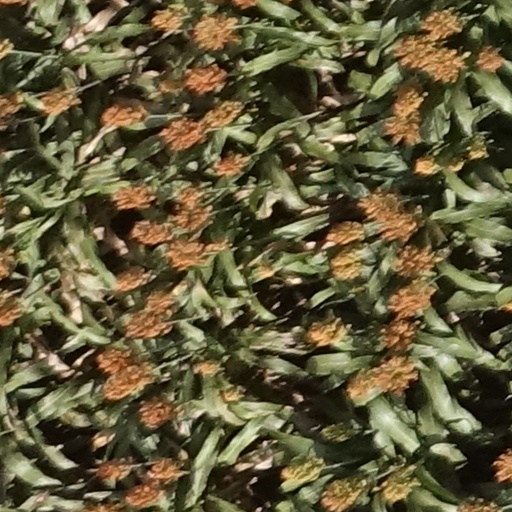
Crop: sorghum